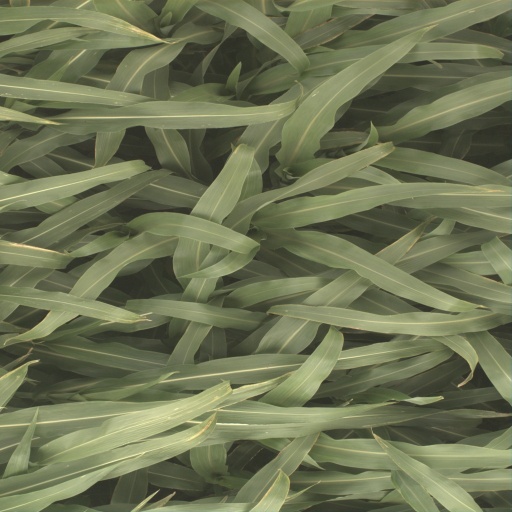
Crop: sorghum